Richard Scheibe

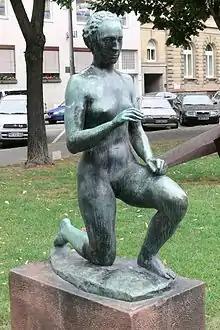
"Dawn" (German: "Die Morgenröte"), 1937. Bronze, Skulpturengarten Mannheim

Richard Scheibe (19 April 1879, Chemnitz – 6 October 1964, Berlin) was a German artist primarily remembered as a sculptor. He trained as a painter, and taught himself to sculpt beginning in 1906. From 1925-1933 he taught at the Städelsches Kunstinstitut in Frankfurt am Main. He was dismissed from teaching when the Nazis seized power but was reinstated in 1934. He received various recognitions during the Third Reich, including the Goethe-Medaille für Kunst und Wissenschaft and placement on the Gottbegnadeten list. After World War II he continued to sculpt, including a figurative piece for the Memorial to the German Resistance. His work was also part of the sculpture event in the art competition at the 1928 Summer Olympics.